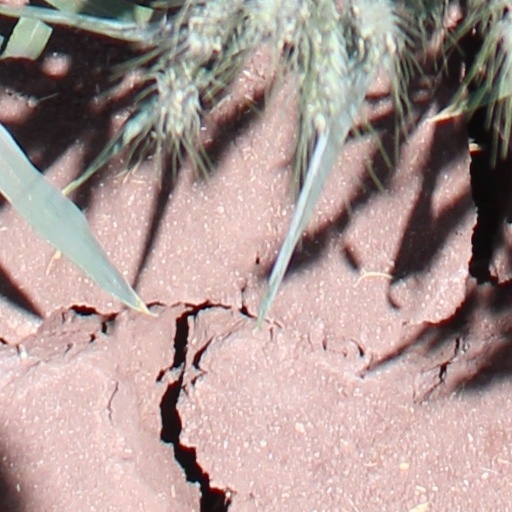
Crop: wheat